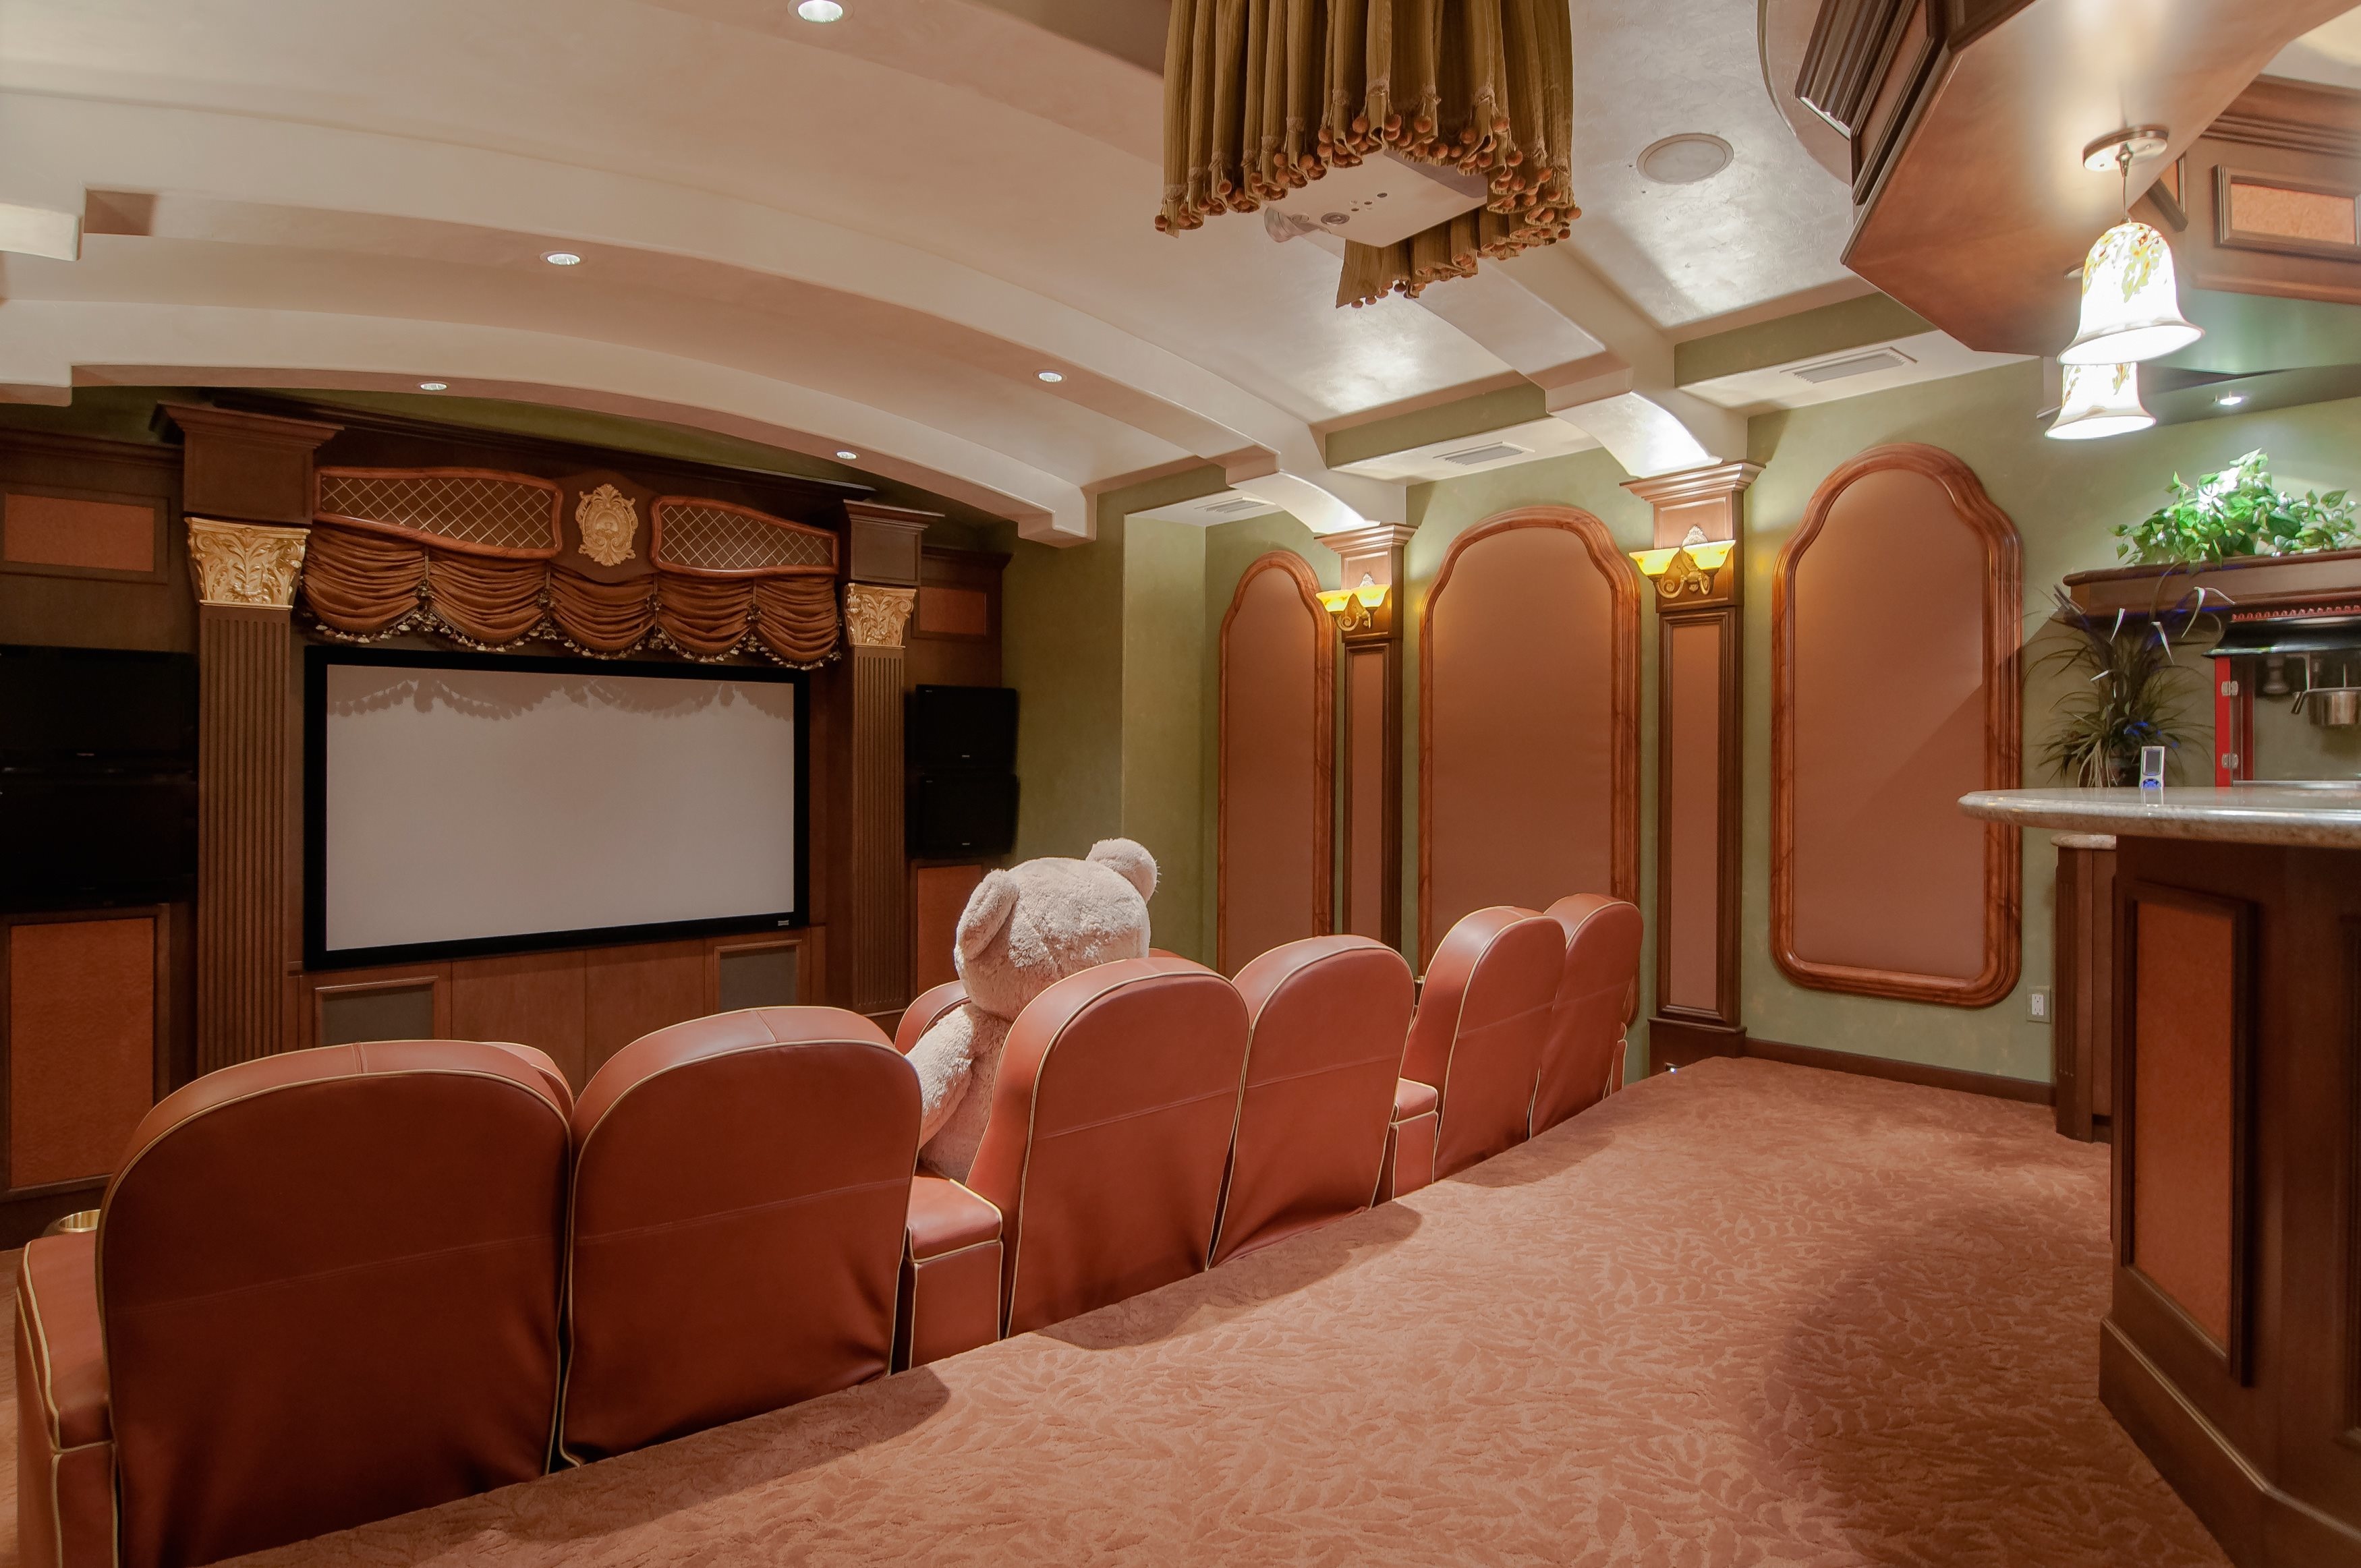
property, room, interior design, estate, suite, function hall, conference hall, recreation room